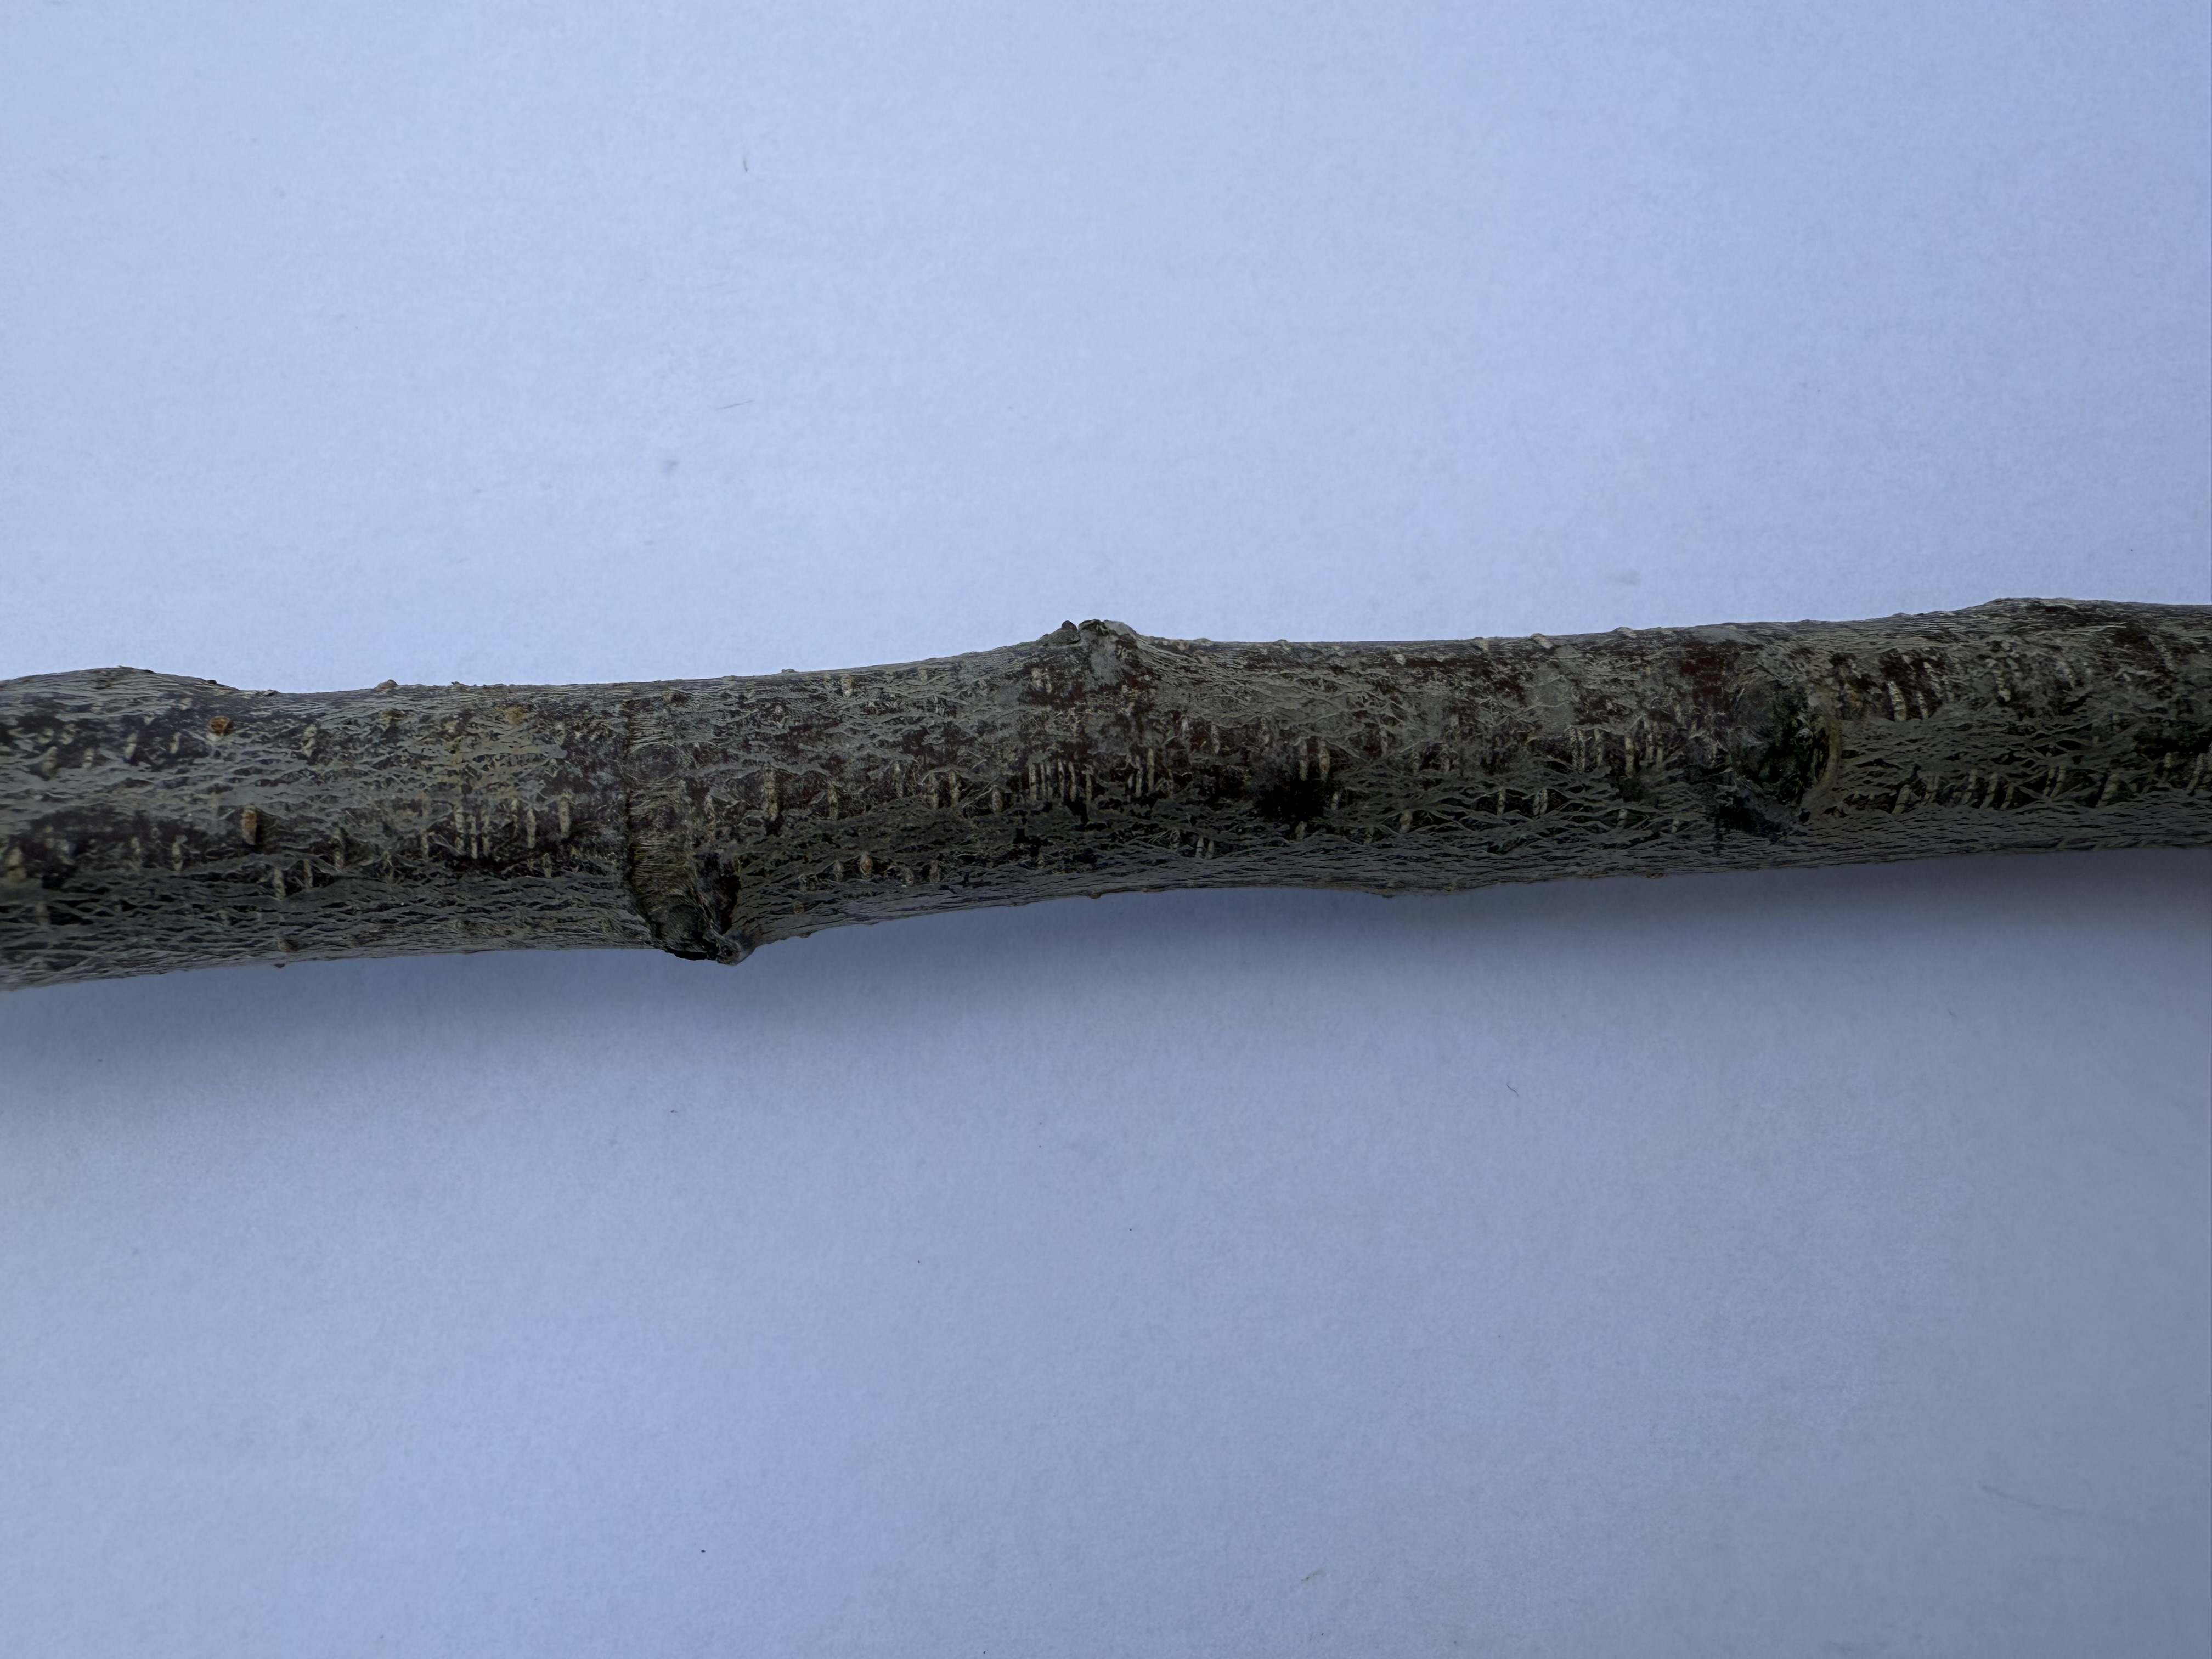
Variety: Papaz Plum